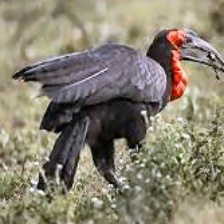
Species: ABYSSINIAN GROUND HORNBILL
Scientific name: BUCORVUS ABYSSINICUS
ImageNet parent category: hornbill